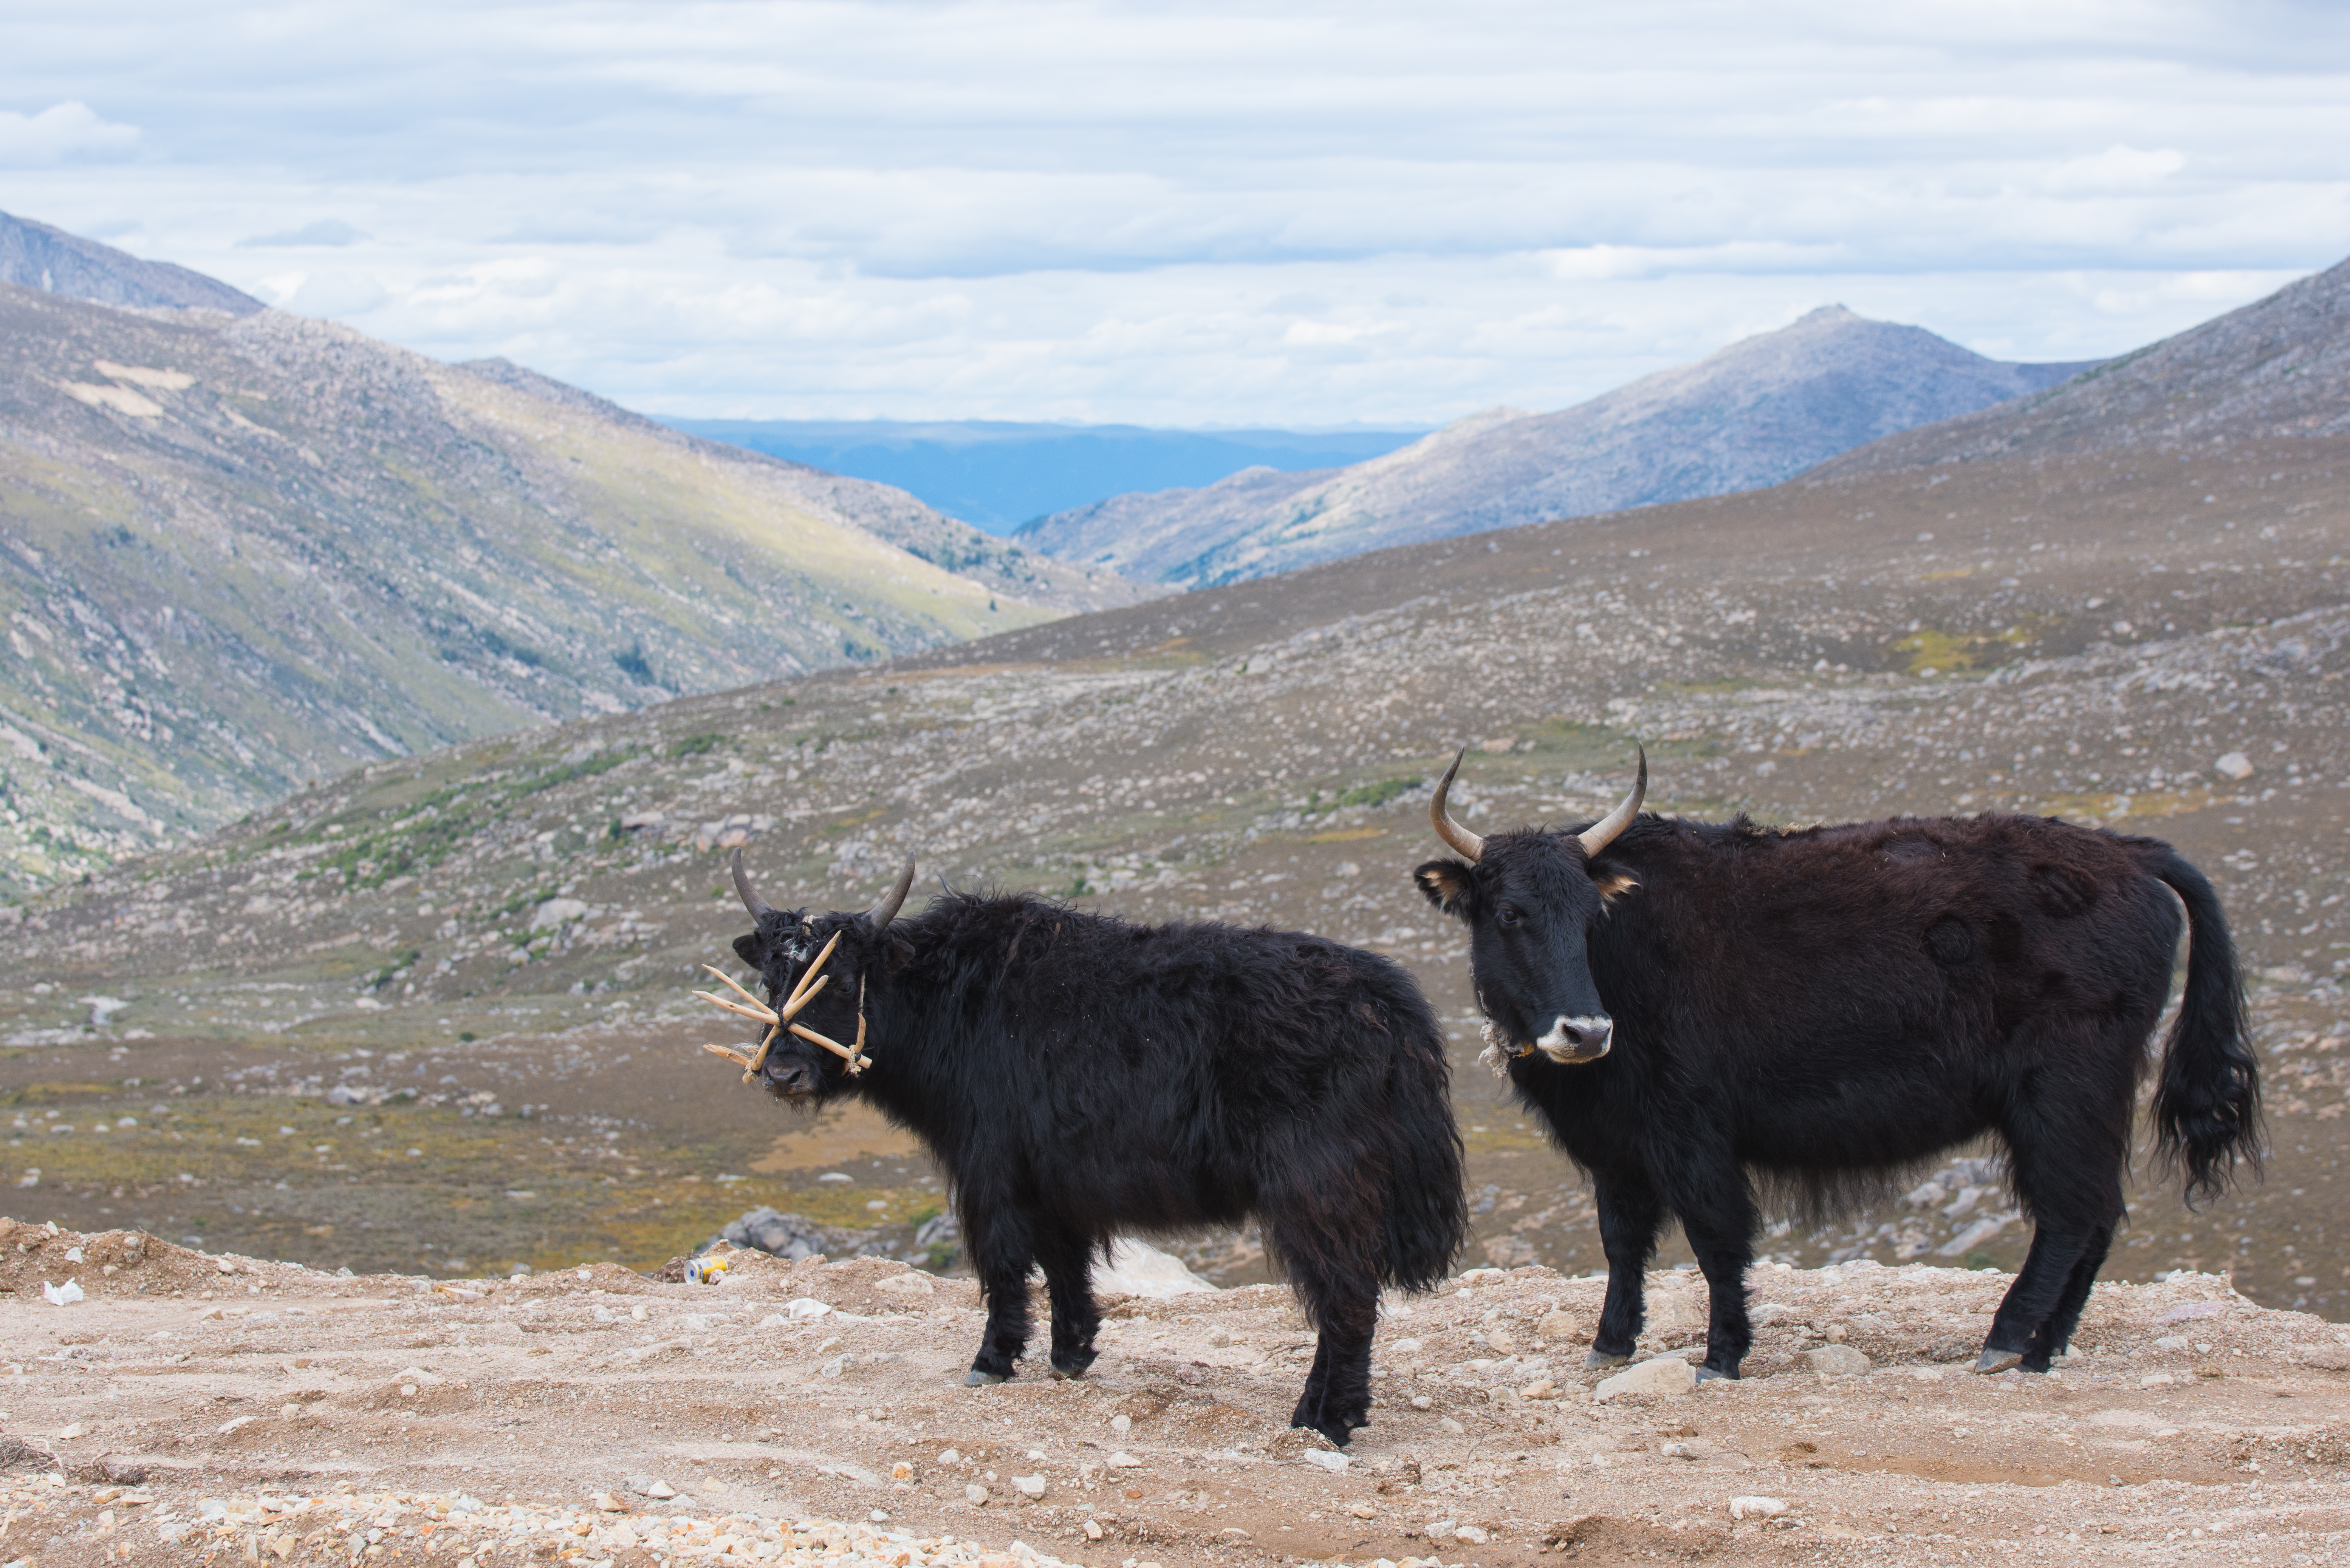
mountain, mountain range, travel, wildlife, herd, pasture, grazing, mammal, highland, fauna, tibet, hairy, vertebrate, bison, china, yak, rural area, cattle like mammal, cow goat family, muskox